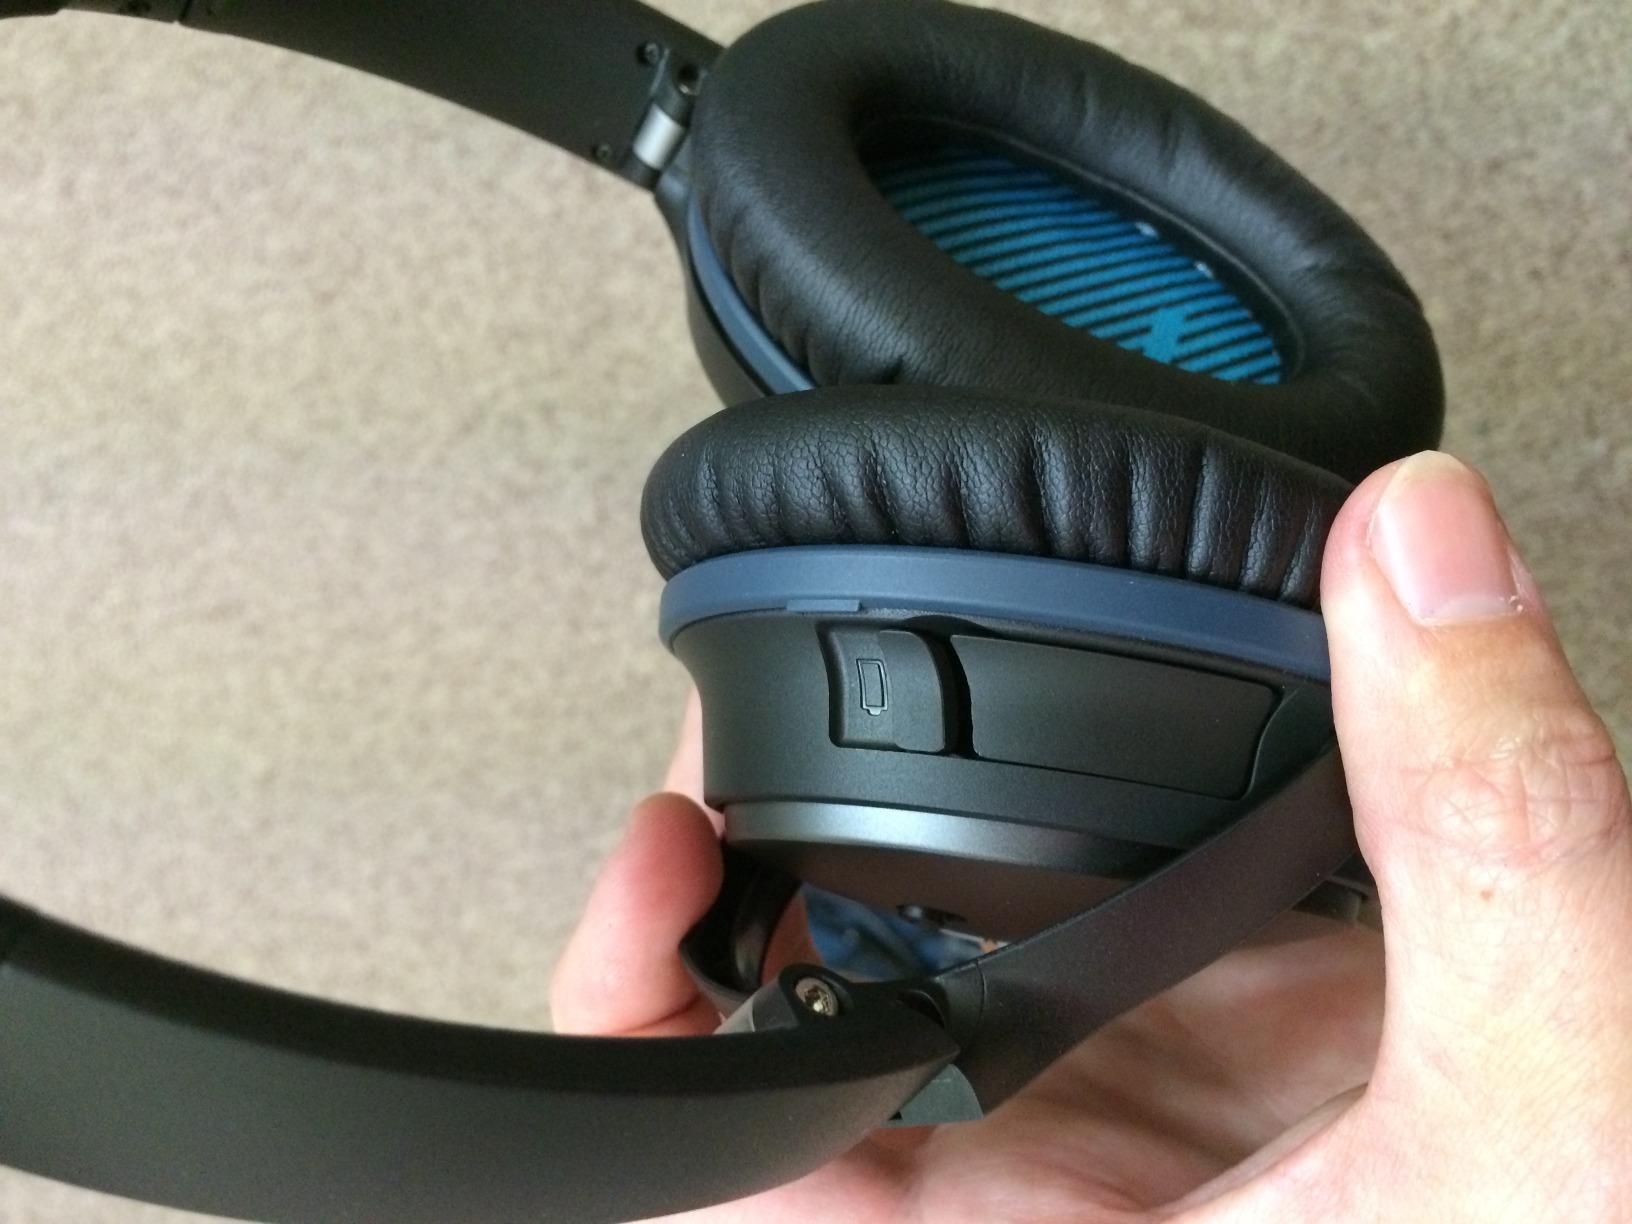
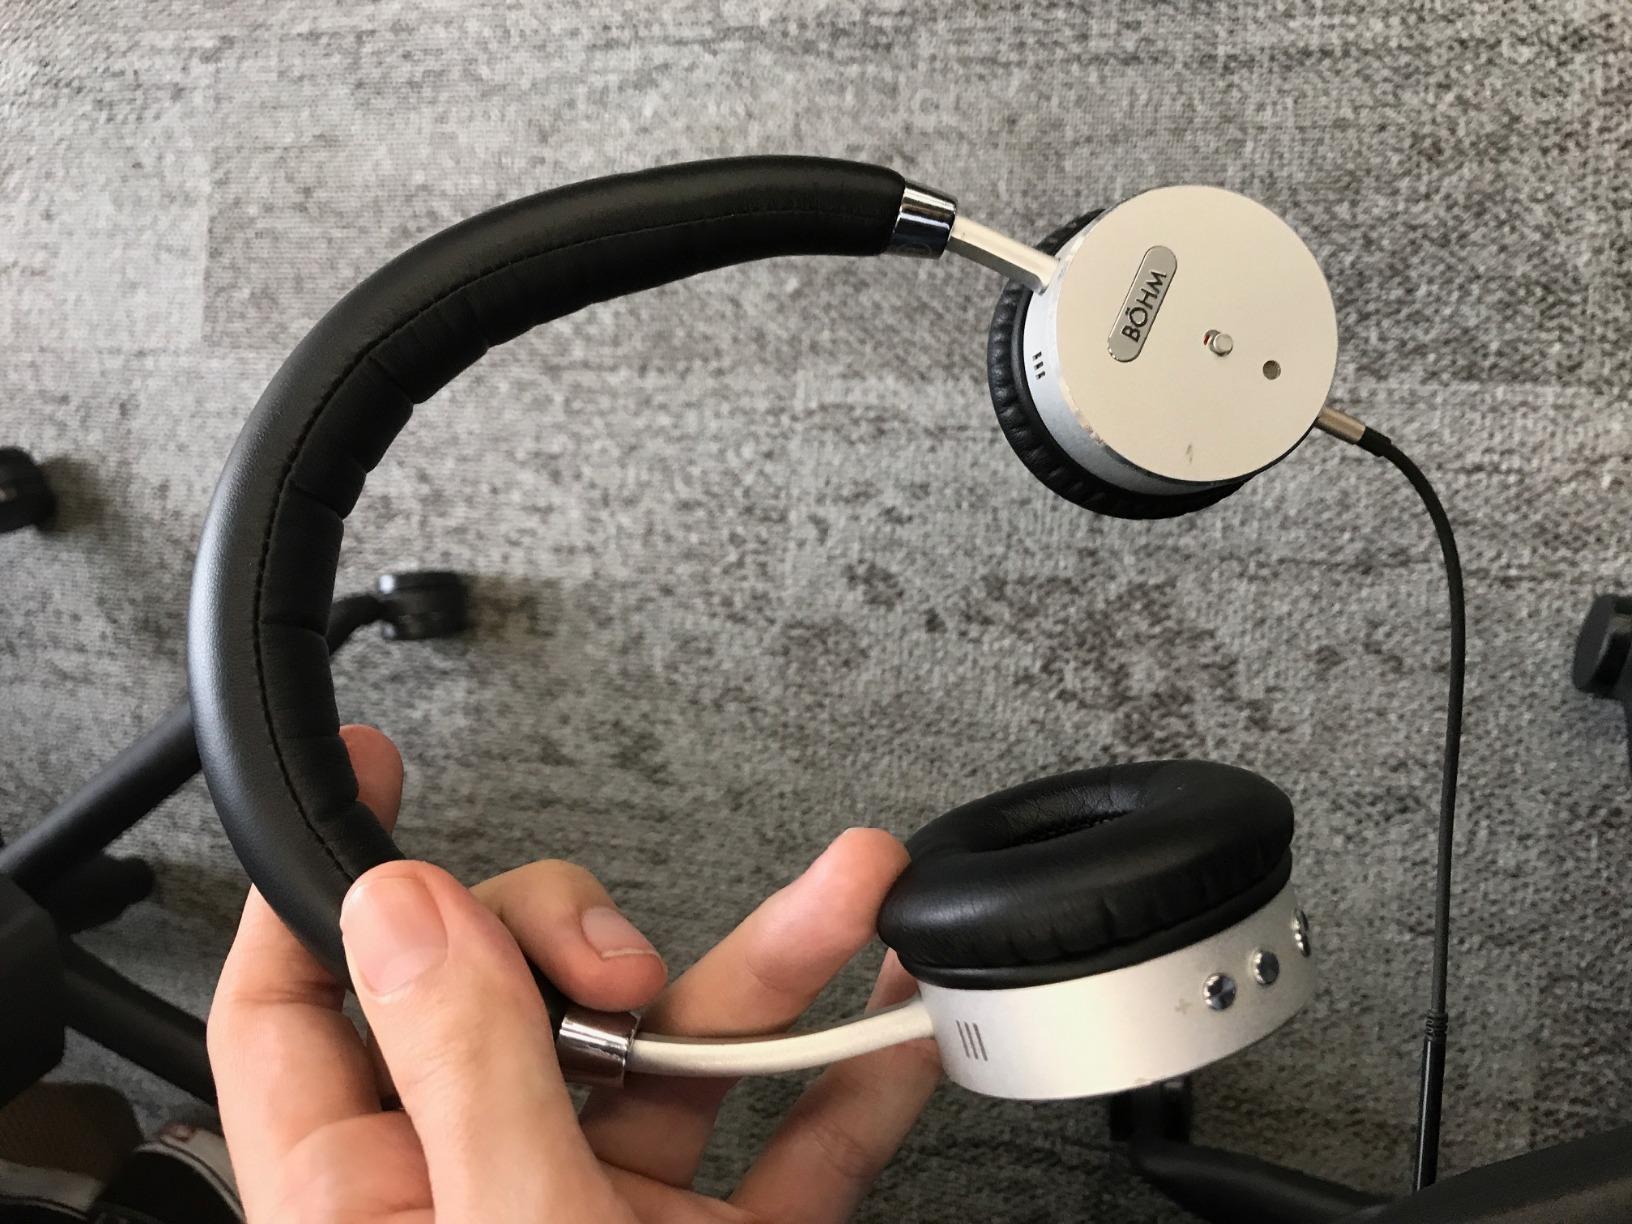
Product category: headphones
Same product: no